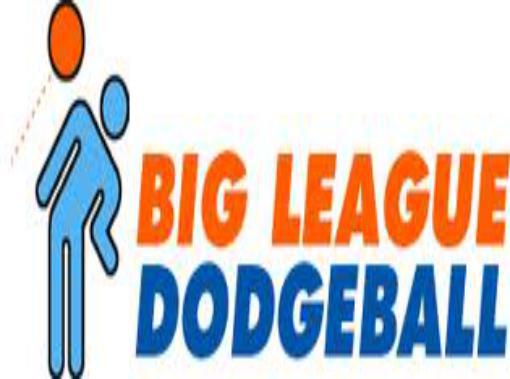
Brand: Big League
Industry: Others